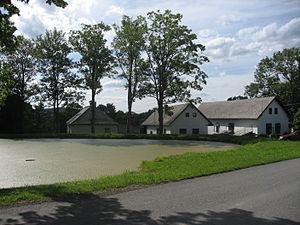
Skorkov est une commune du district de Havlíčkův Brod, dans la région de Vysočina, en République tchèque. Sa population s'élevait à 86 habitants en 2019.